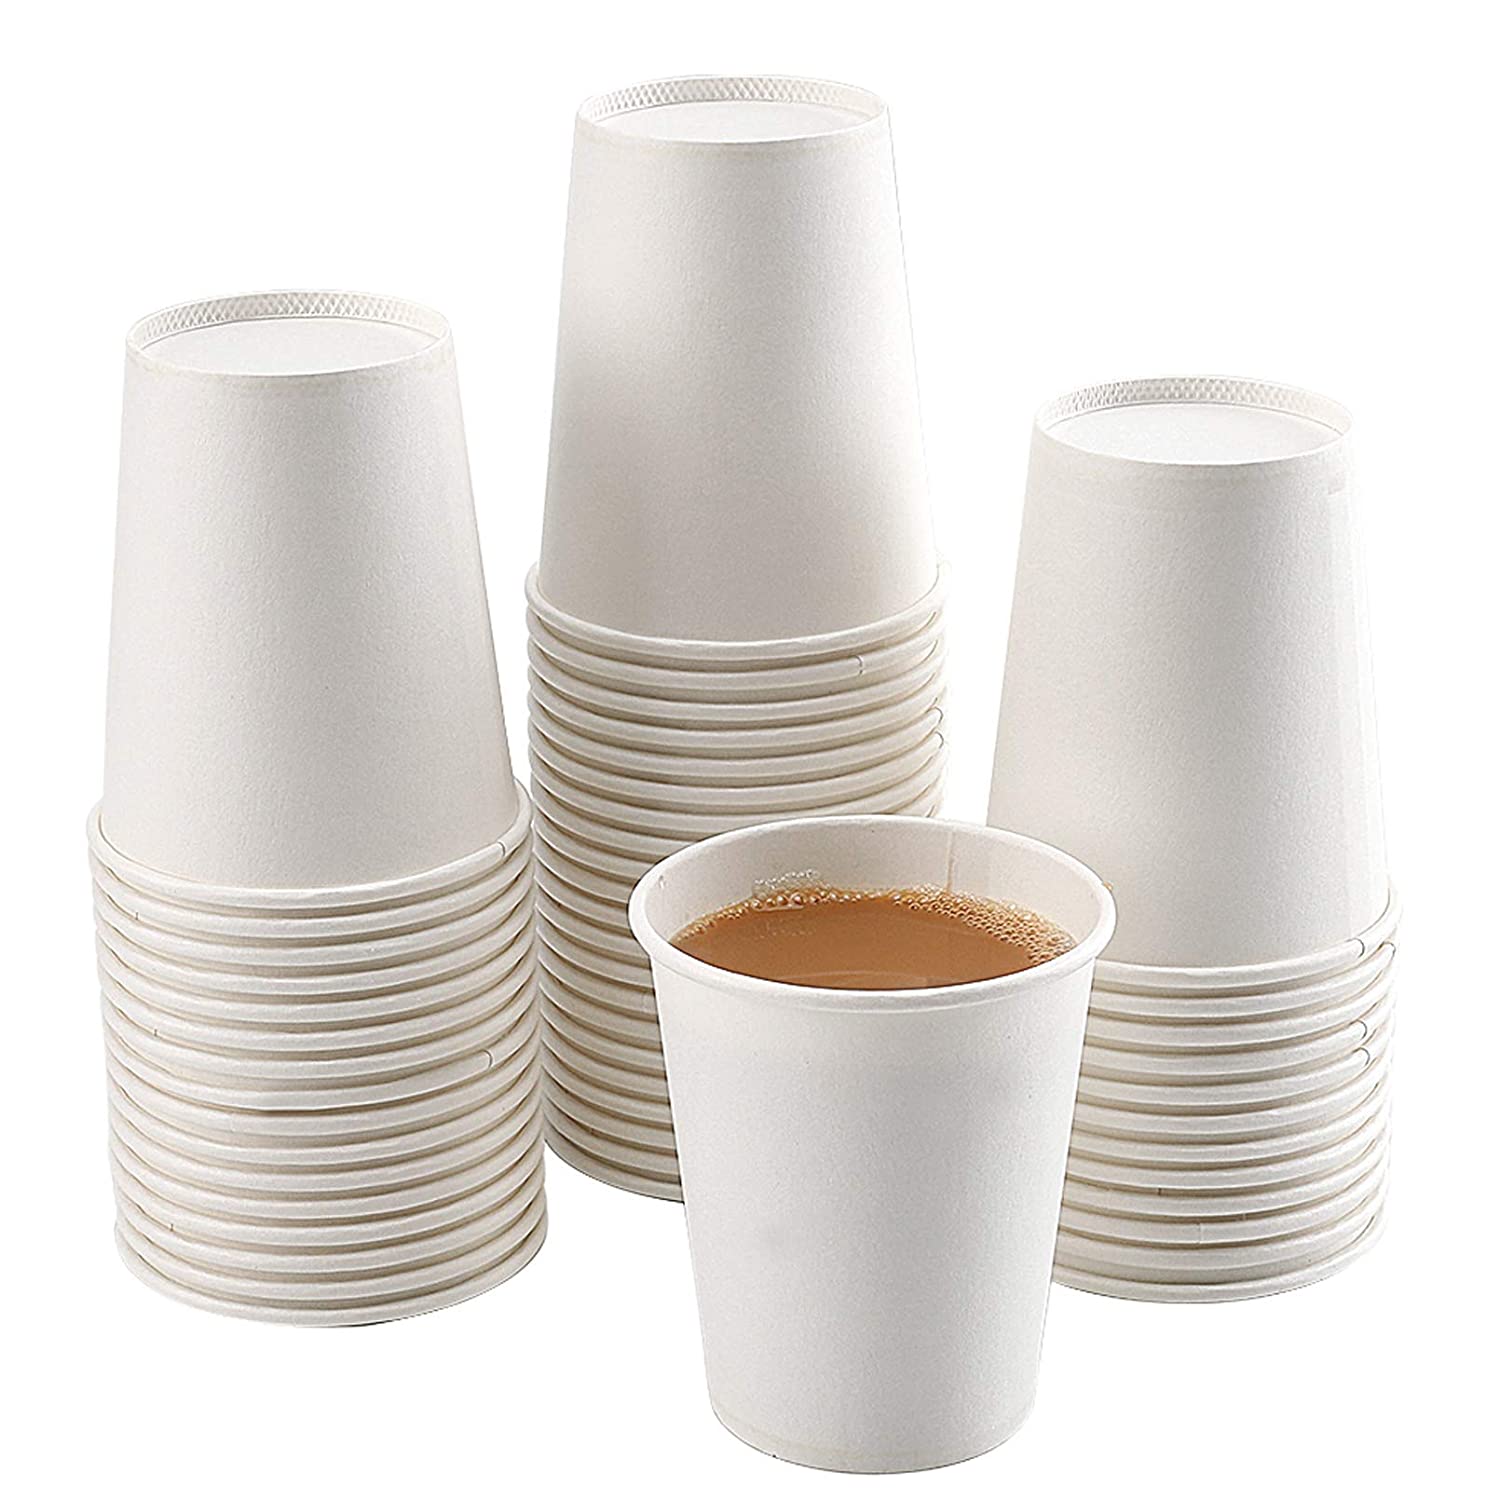
Label: paper